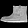
Label: Ankle boot